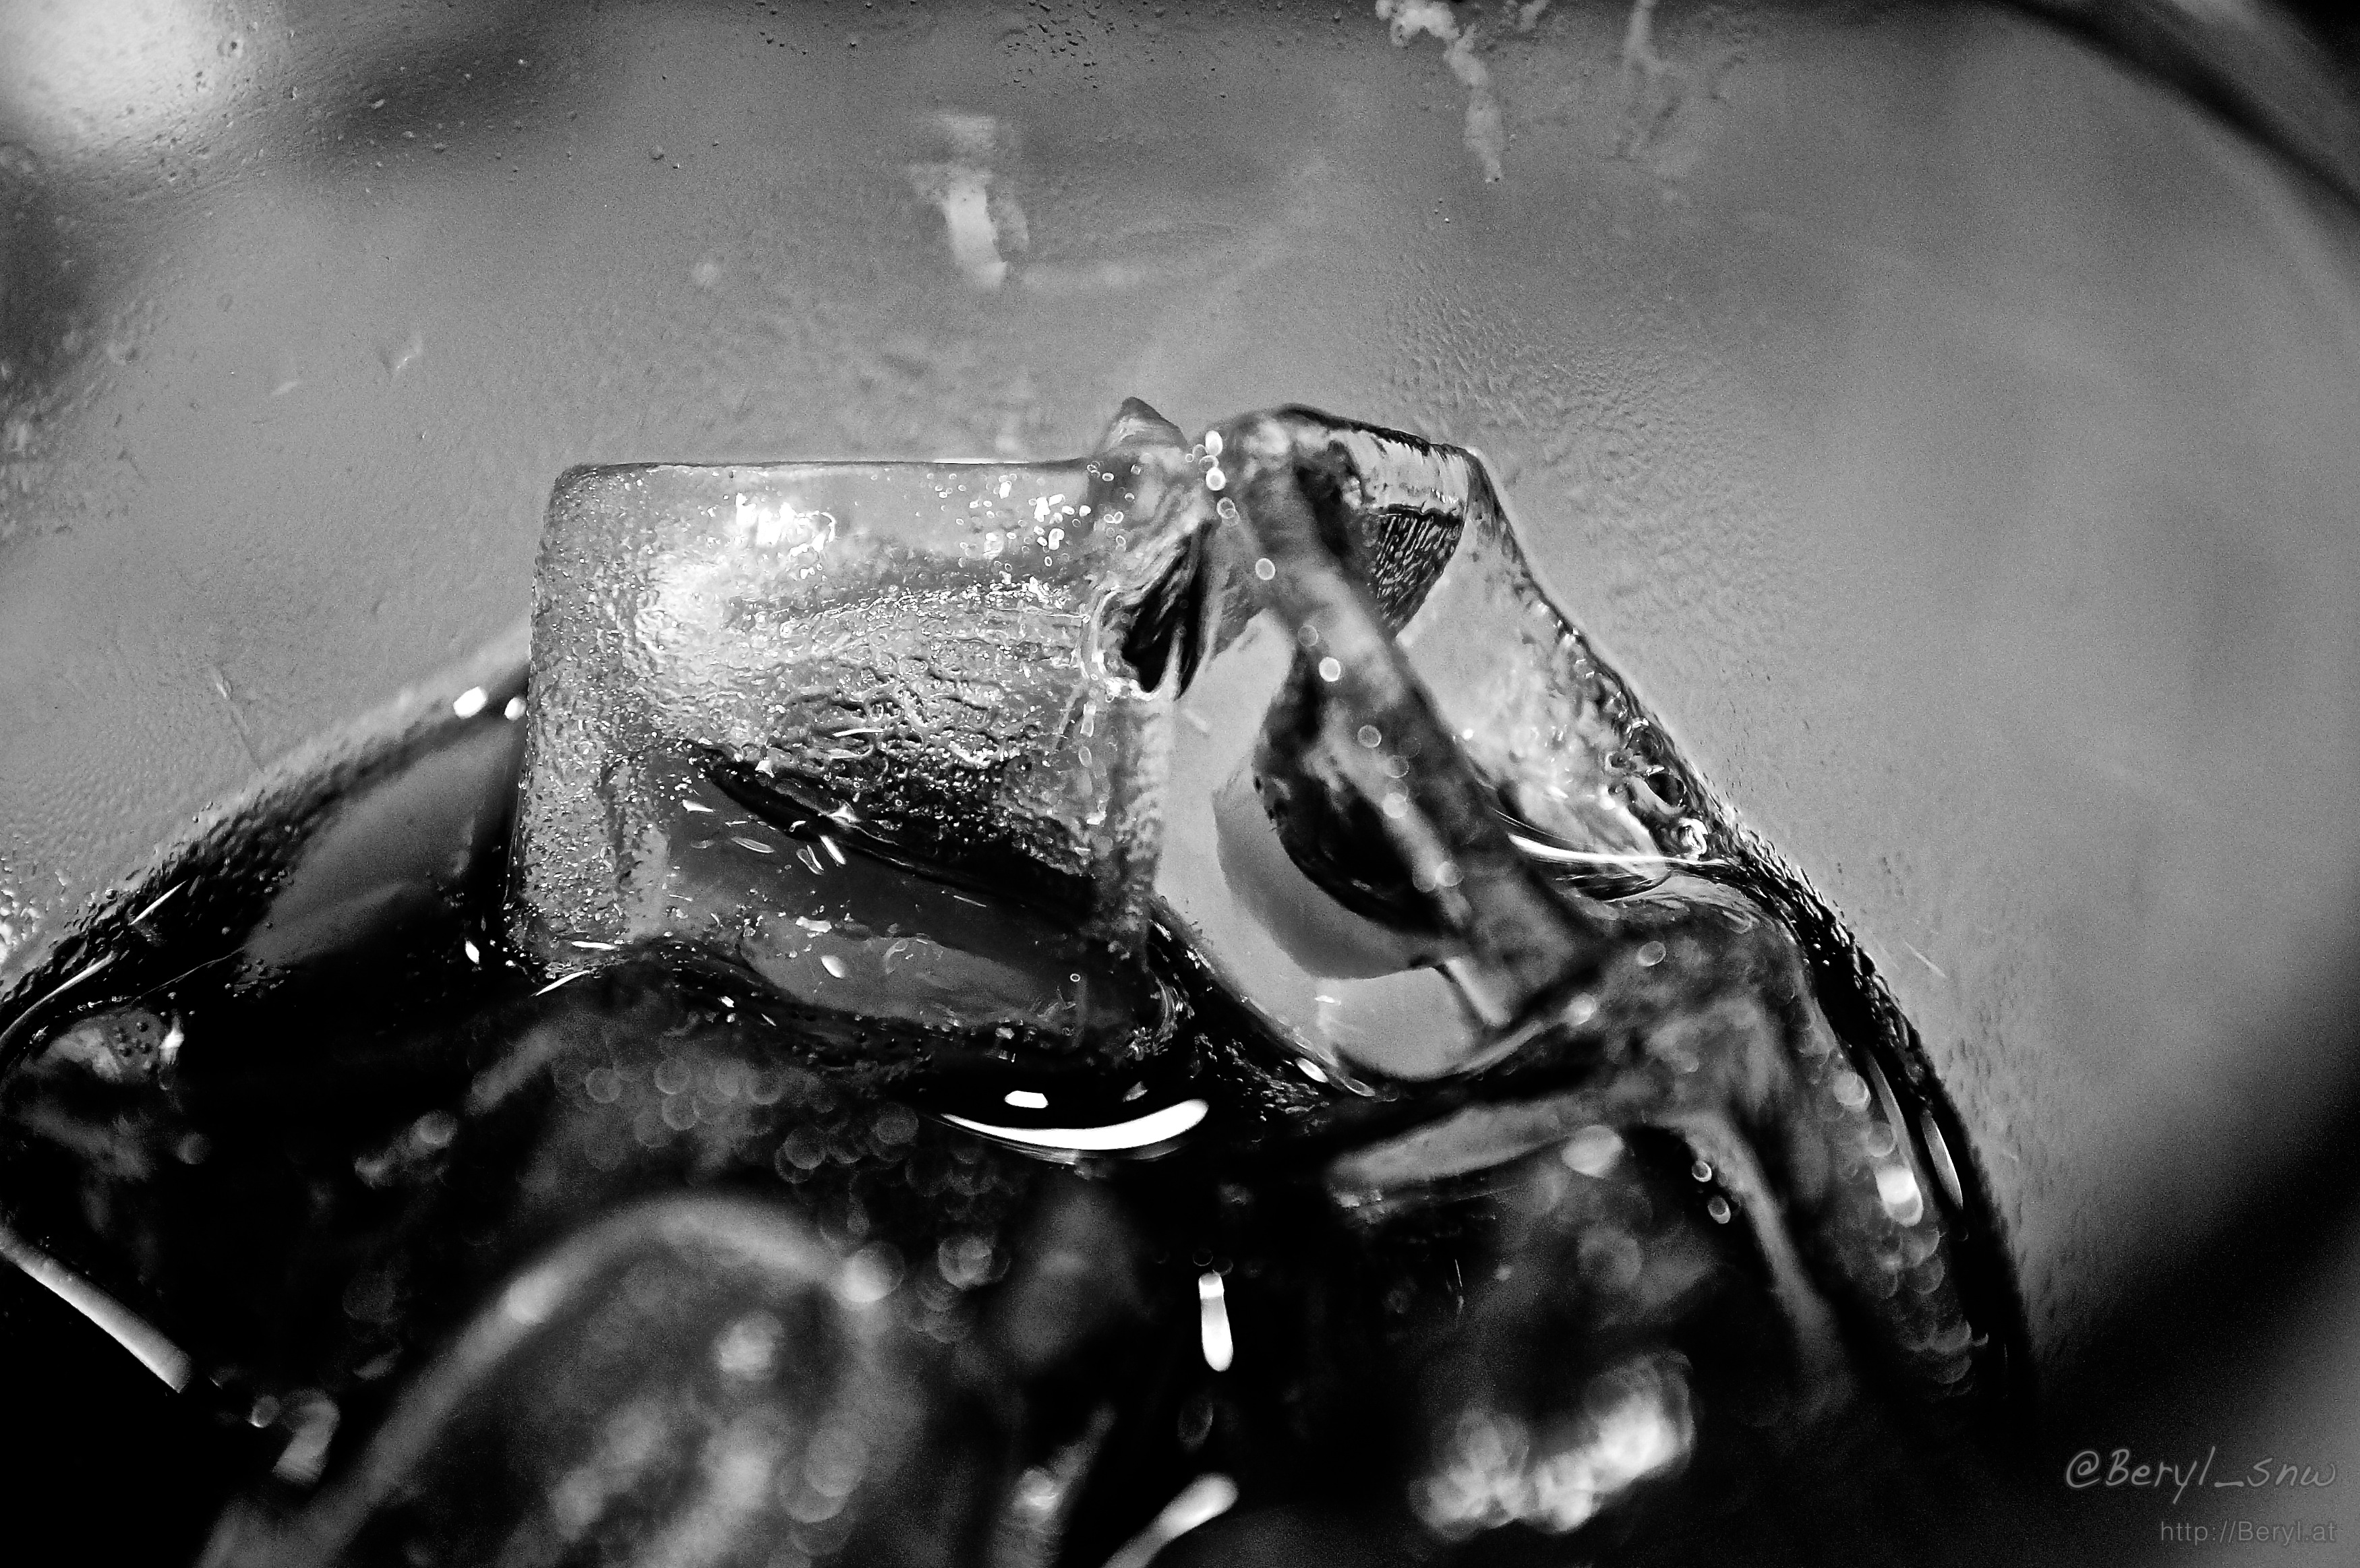
cold, sharp, light, bokeh, black and white, white, photography, glass, ice, coke, macro, beverage, drink, darkness, rough, black, monochrome, close up, bw, blackandwhite, icy, cola, canton, sony, nikkor, lensswap, nex6, ai, 2885, freezing, macro photography, monochrome photography, film noir, single lens reflex camera